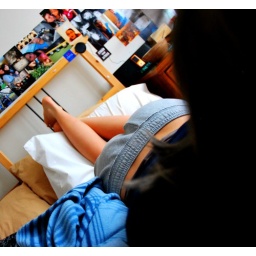
My legs look slightly tanned, but in reality they are as white as the pillow that they are on.